Netherton, Farway

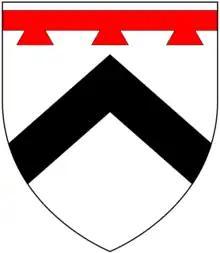
Arms of Prideaux: "Argent, a chevron sable in chief a label of three points gules"

The Prideaux family is believed to be of Norman origin and to have first settled in England at some time after the Norman Conquest of 1066 at Prideaux Castle, near Fowey, in Cornwall. It abandoned that seat and moved to Devon, where it spread out in various branches, most notably at Orcharton, Modbury; Adeston, Holbeton; Thuborough, Sutcombe; Solden, Holsworthy; Netherton, Farway; Ashburton; Nutwell, Woodbury and Ford Abbey, Thorncombe. Another branch built Prideaux Place in Cornwall in 1592, where it survives today. It was one of the most widespread and successful of all the gentry families of Devon, and as remarked upon by Swete (died 1821), exceptionally most of the expansion was performed by younger sons, who by the custom of primogeniture were expected to make their own fortunes.